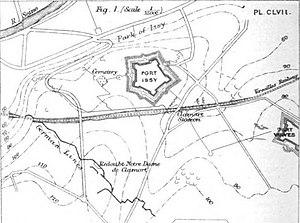
L'écoquartier du Fort d'Issy est situé à Issy-les-Moulineaux dans le sud du département de Hauts-de-Seine. Localisé sur une ancienne forteresse militaire du XIXᵉ siècle des Hauts d'Issy, il s'agit d'un aménagement urbain s'inscrivant dans le projet du Grand Paris Seine Ouest.